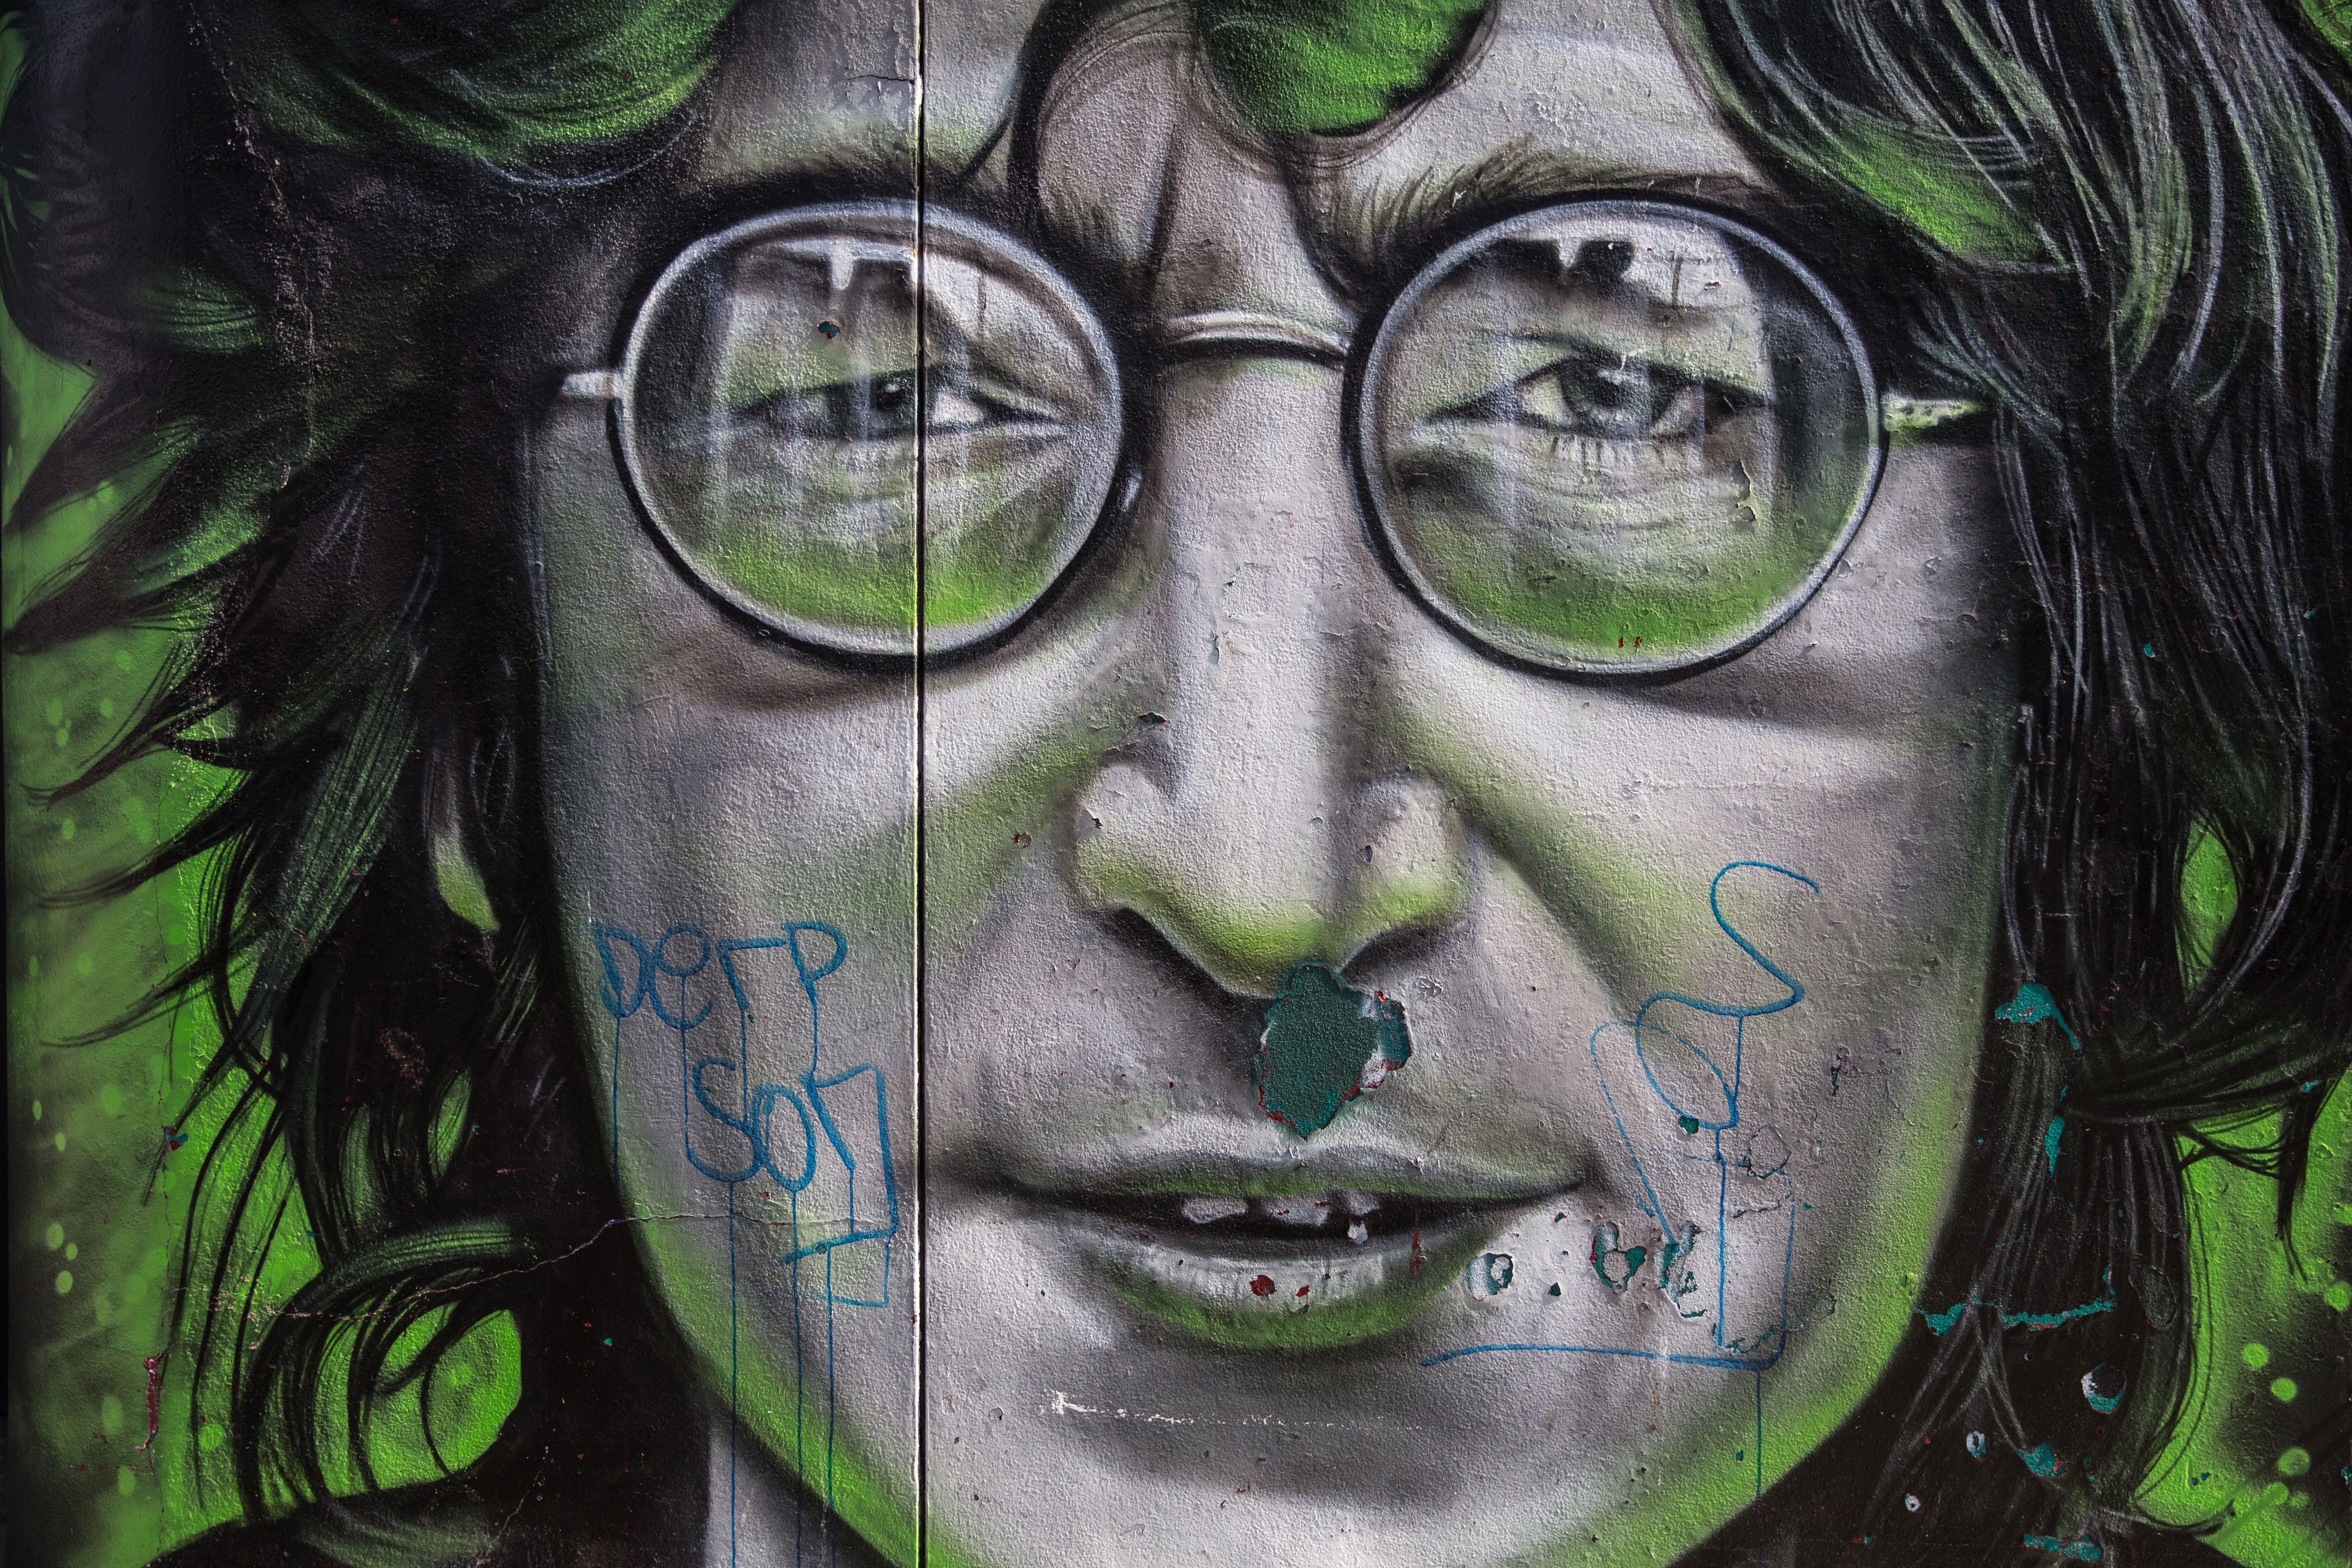
face, green, head, art, eye, illustration, close up, mouth, street art, visual arts, graffiti, mural, photography, glasses, portrait, fictional character